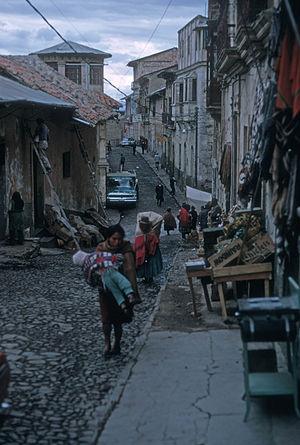
Le marché des Sorcières est un lieu de vente d'objets rituels et de pratique de rites magiques de la culture aymarane, situé dans le centre ville de La Paz, la capitale administrative de la Bolivie.